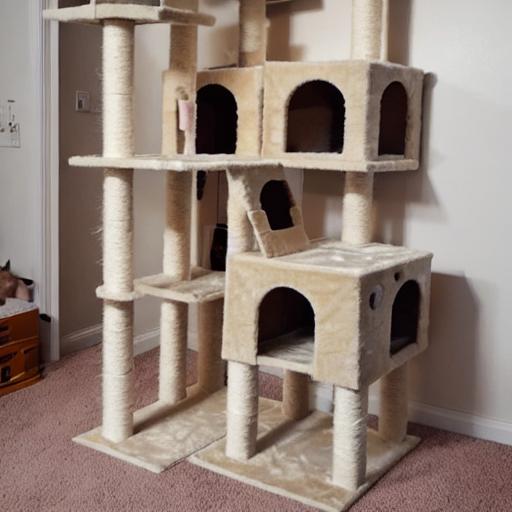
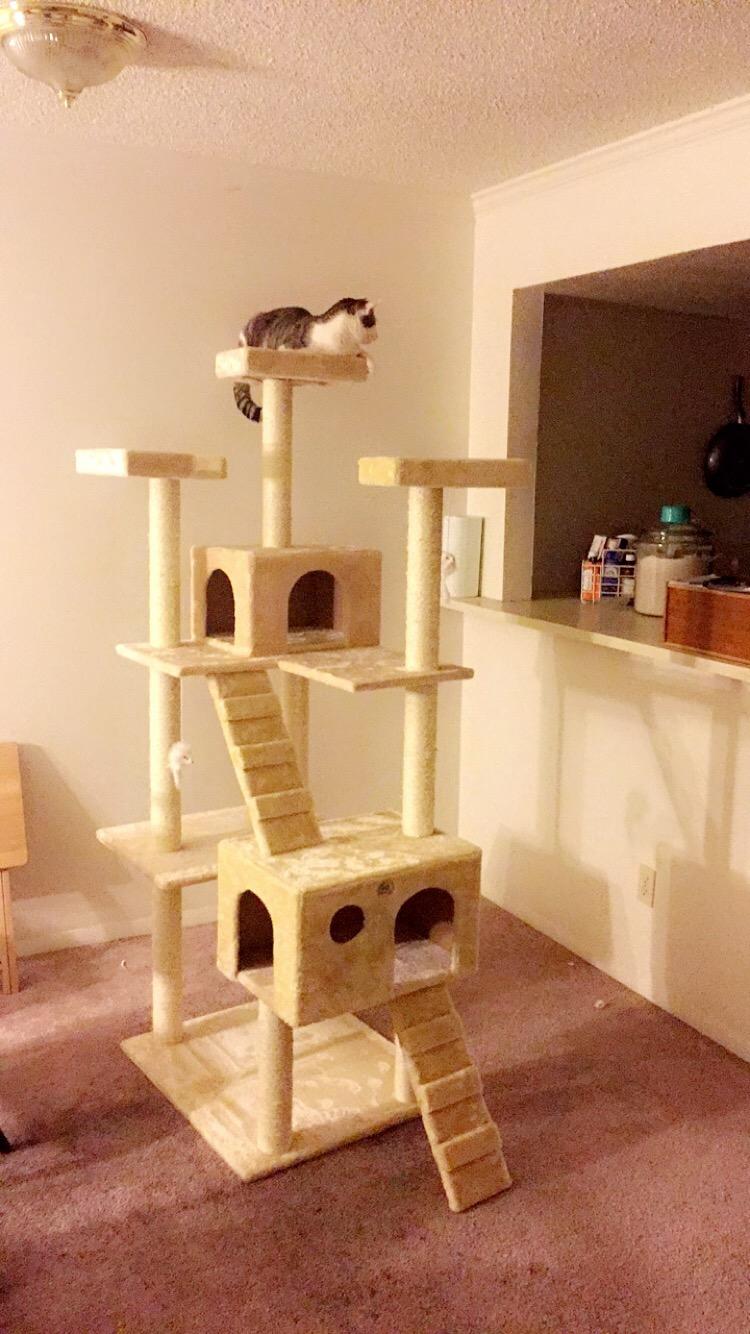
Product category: items_cat tree
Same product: no